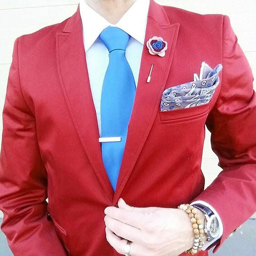
pocket square of the month club